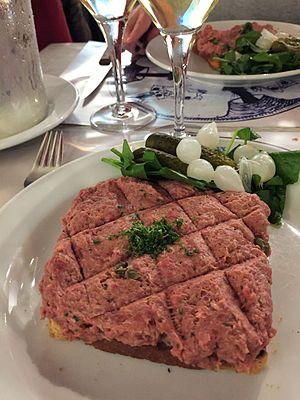
Le cannibale est une spécialité belge, composée d'un toast recouvert de filet américain.
Cette page présente différents sandwichs et tartines existant à travers le monde.